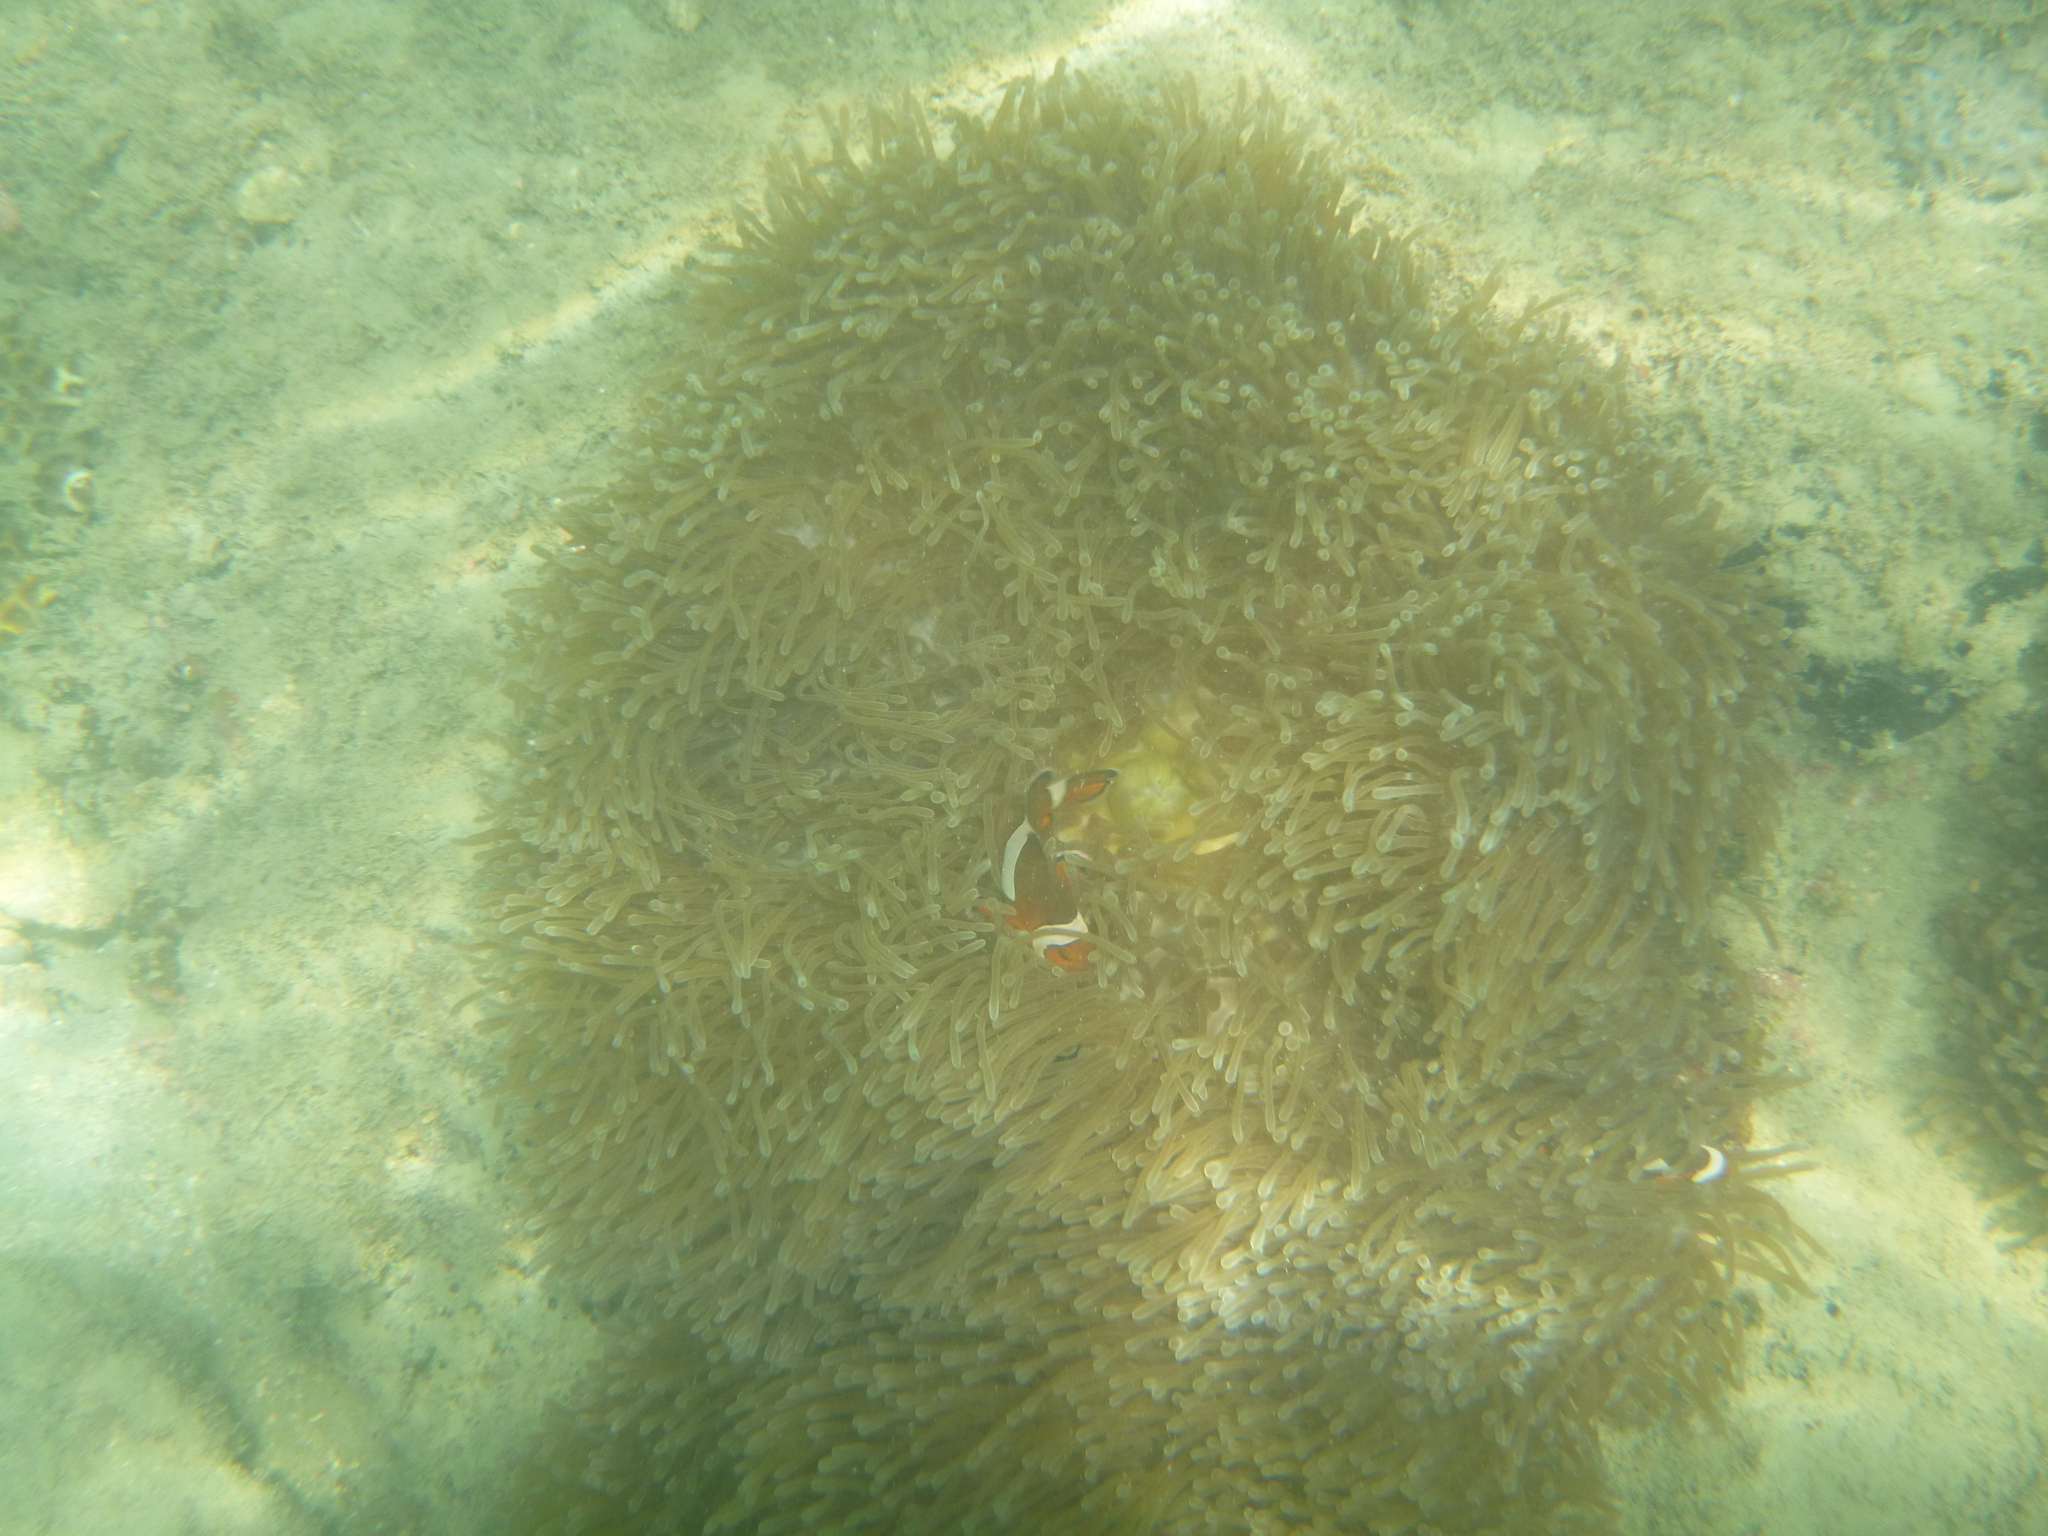
Amphiprion ocellaris (Ocellaris Anemonefish)